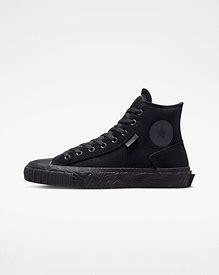
Brand: Converse
Model: Chuck Taylor Alt Star